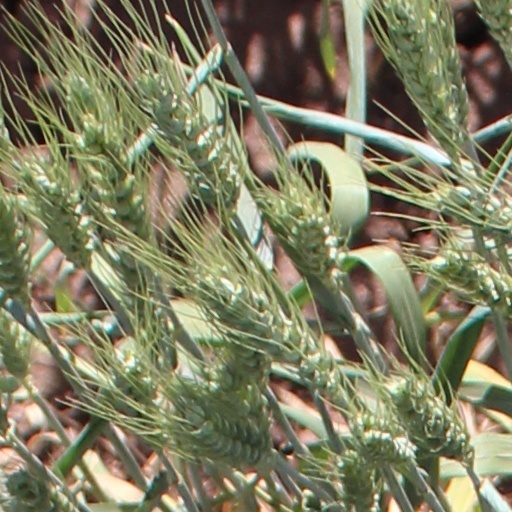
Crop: wheat